Idharkuthane Aasaipattai Balakumara

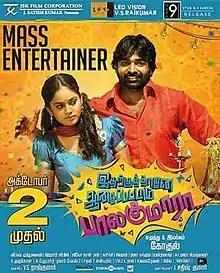
Poster

Idharkuthane Aasaipattai Balakumara, also referred to as iDhaaba, is a 2013 Indian Tamil-language romantic comedy film, written and directed by Gokul. Produced by Leo Visions, the film stars Vijay Sethupathi, Ashwin, Swathi, Nandita, and Pasupathy. It was released on 2 October 2013, and became a success. The film was remade in Kannada as "Jackson" (2015).